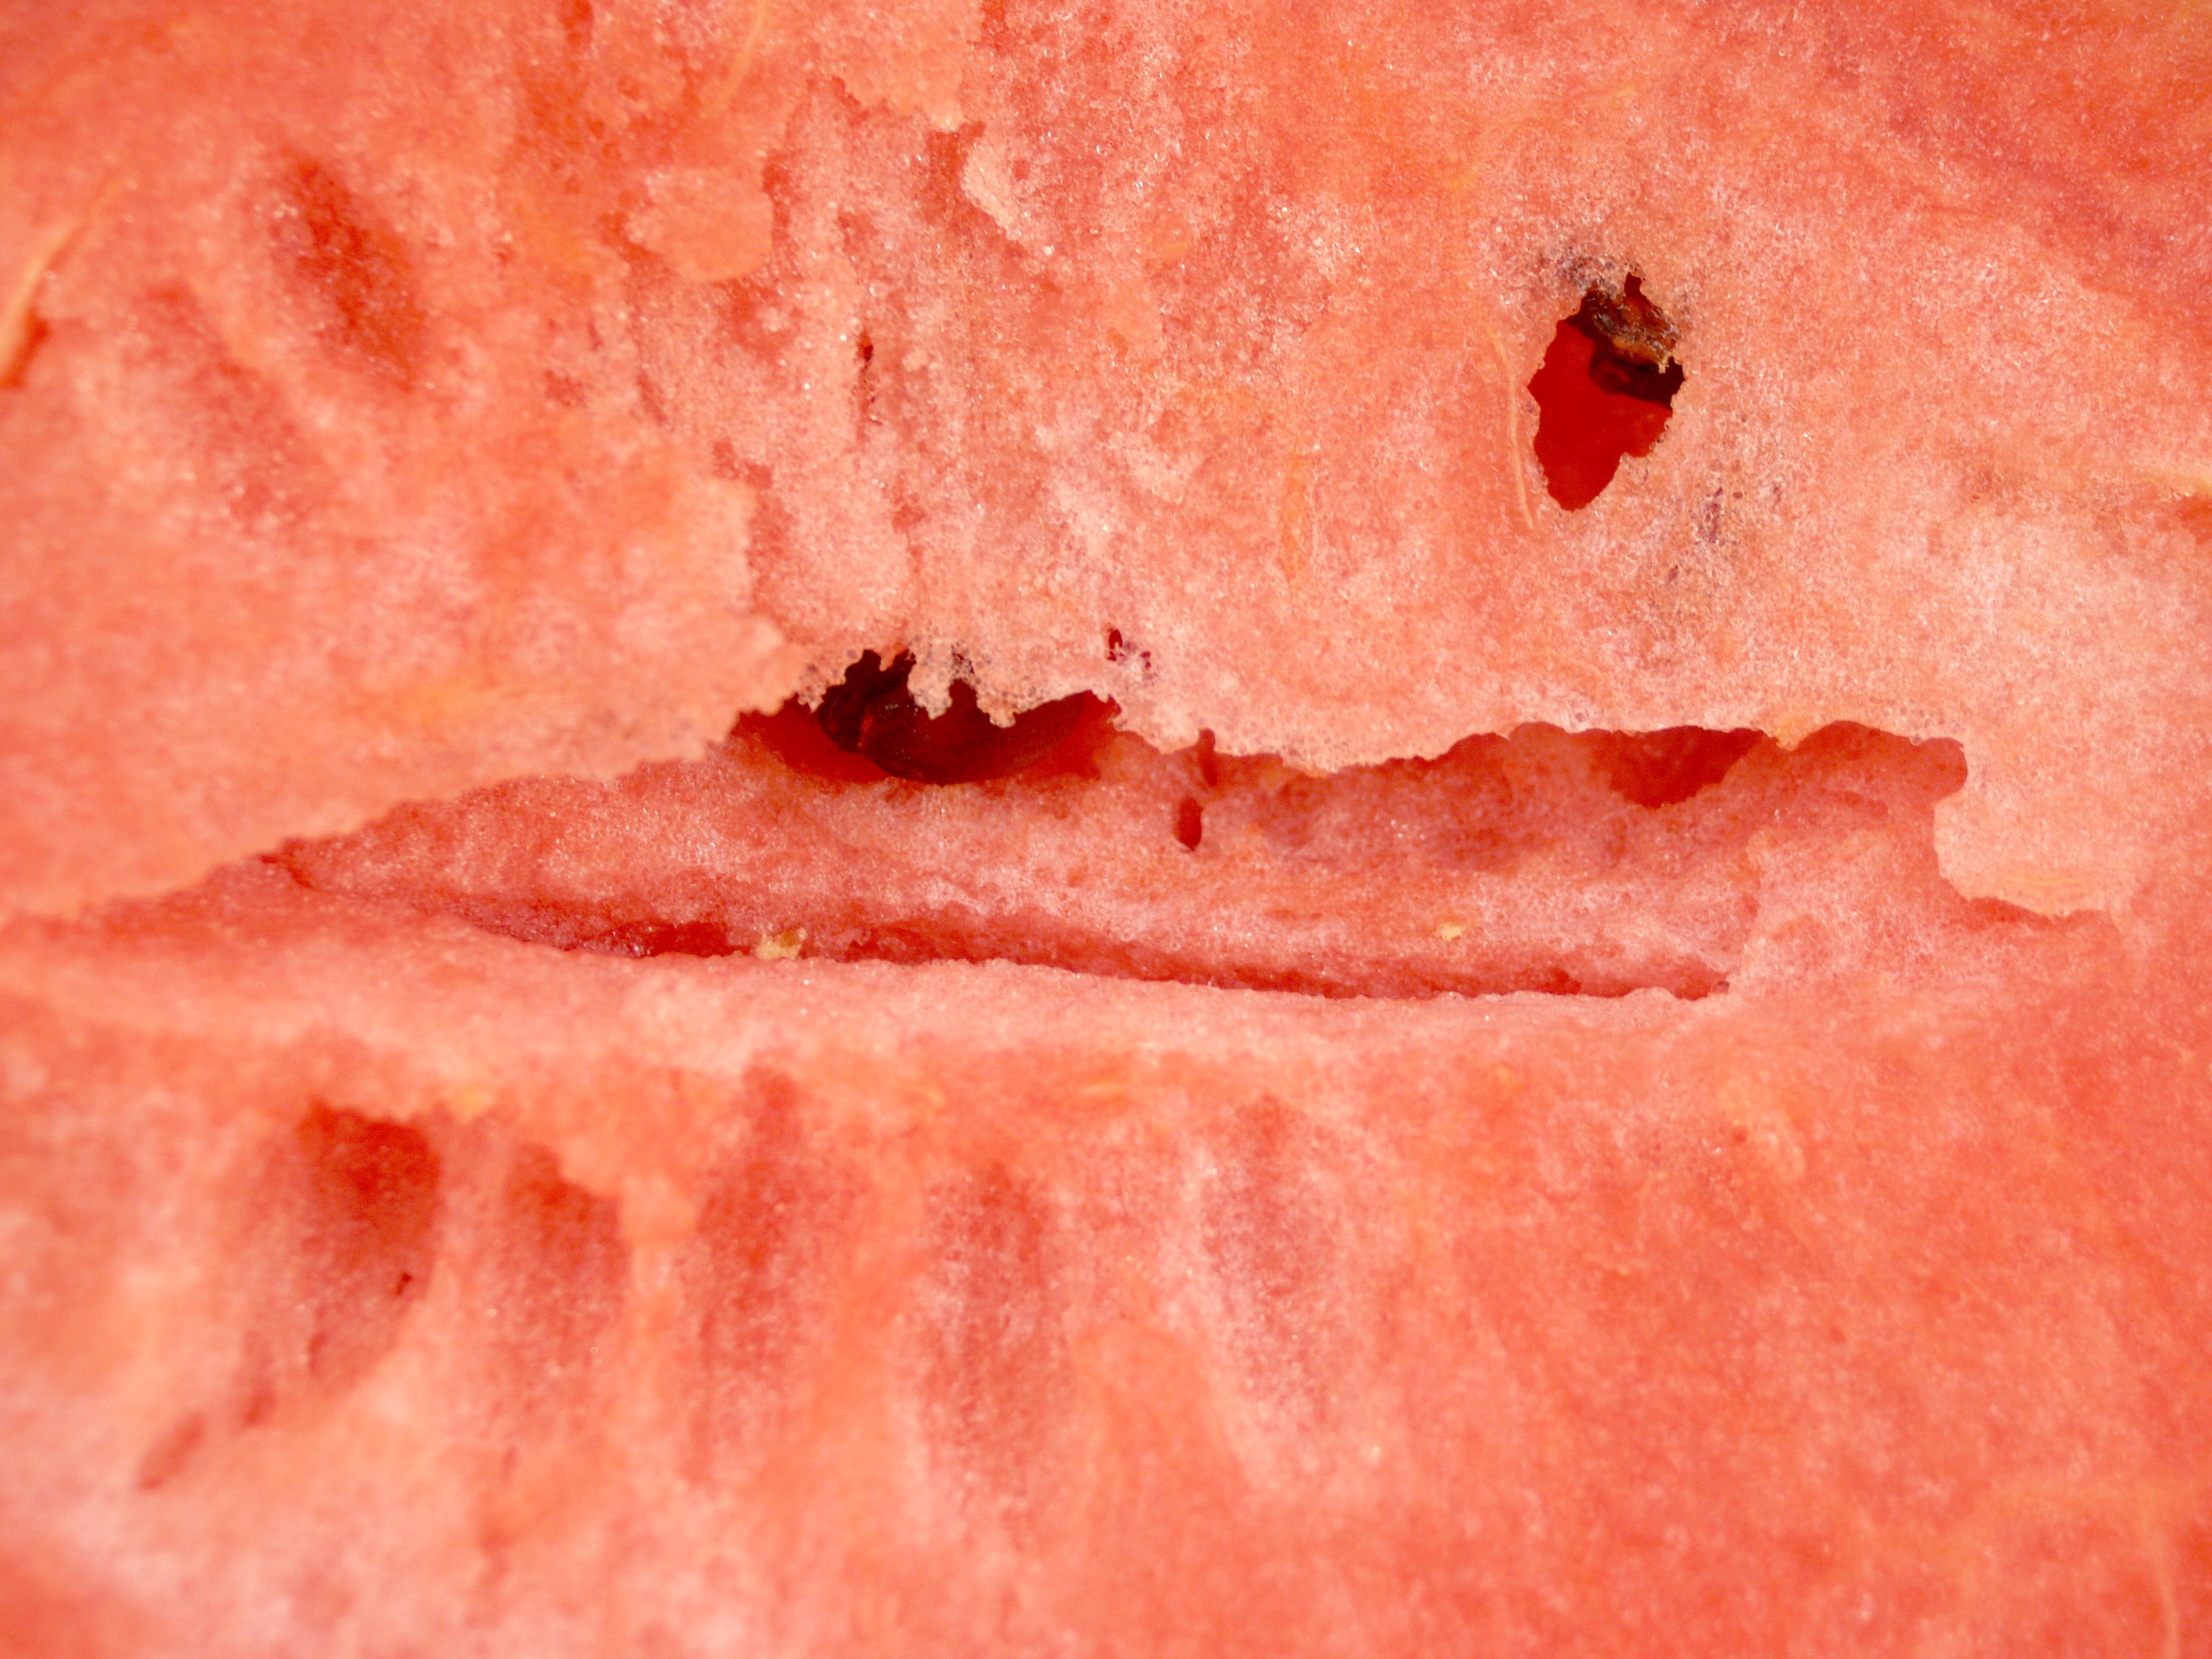
plant, white, fruit, sweet, isolated, food, red, produce, tropical, studio, fresh, juicy, healthy, snack, dessert, eat, watermelon, delicious, slice, health, lip, mouth, cut, vitamin, background, nutrition, skin, refreshment, diet, healthy food, melon, portion, flowering plant, sweet food, eating healthy, seeded, diet food, watermelon white background, watermelon isolated, watermelon slice, seeded watermelon, land plant, citrullus, cucumber gourd and melon family